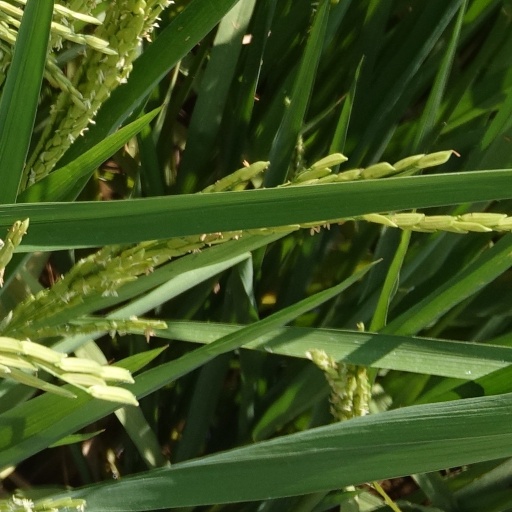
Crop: rice